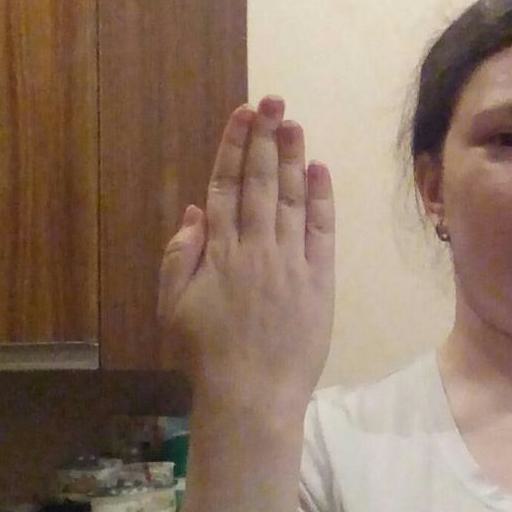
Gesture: stop_inverted